Hyacinthe Collin de Vermont

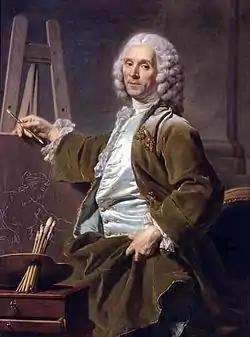
Hyacinthe Collin de Vermont painted by Alexander Roslin

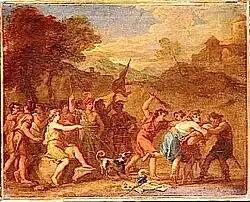
"Cyrus, as an adolescent, having the son of Artembares whipped", by Hyacinthe Collin de Vermont, Musée Magnin de Dijon

Hyacinthe Collin de Vermont (19 January 1693, Versailles – 16 February 1761, Paris) was a French painter.